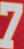
Number: 7